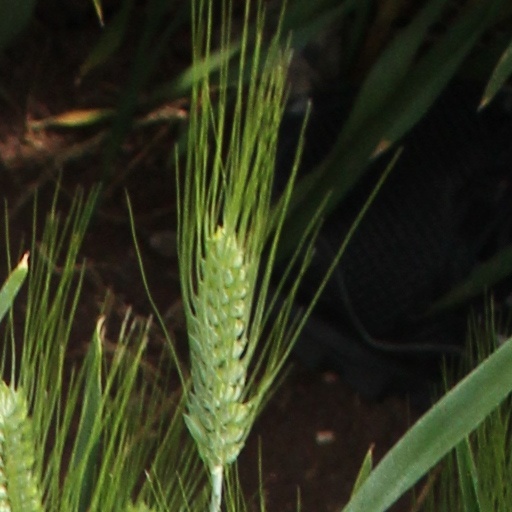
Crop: wheat